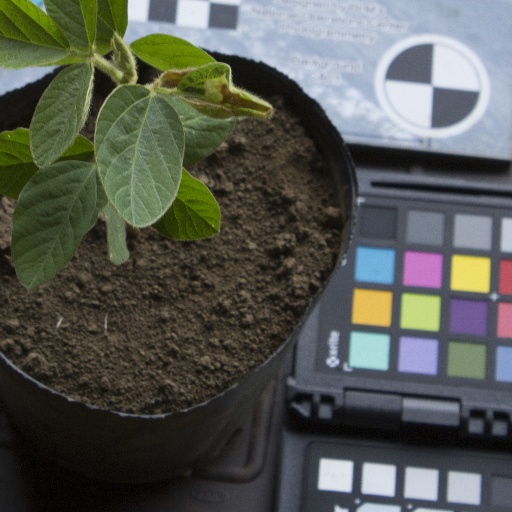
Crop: soybean